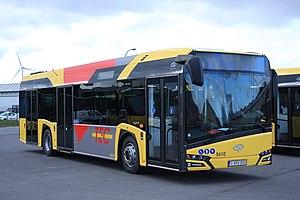
Autobus Solaris Urbino IV 12 hybrid n°5610 du TEC Liège-Verviers au garage Lens Car à Villers Le Bouillet.
Le Solaris Urbino est un autobus à plancher bas, produit depuis 1999 par l'entreprise Solaris Bus & Coach en différentes longueurs entre 8,6 et 18,75 mètres et différentes motorisations Diesel, GNV, Hybride et trolleybus.
Le Solaris Urbino IV est un autobus et trolleybus produit depuis 2015 par Solaris Bus & Coach. C'est la quatrième génération du modèle Urbino.